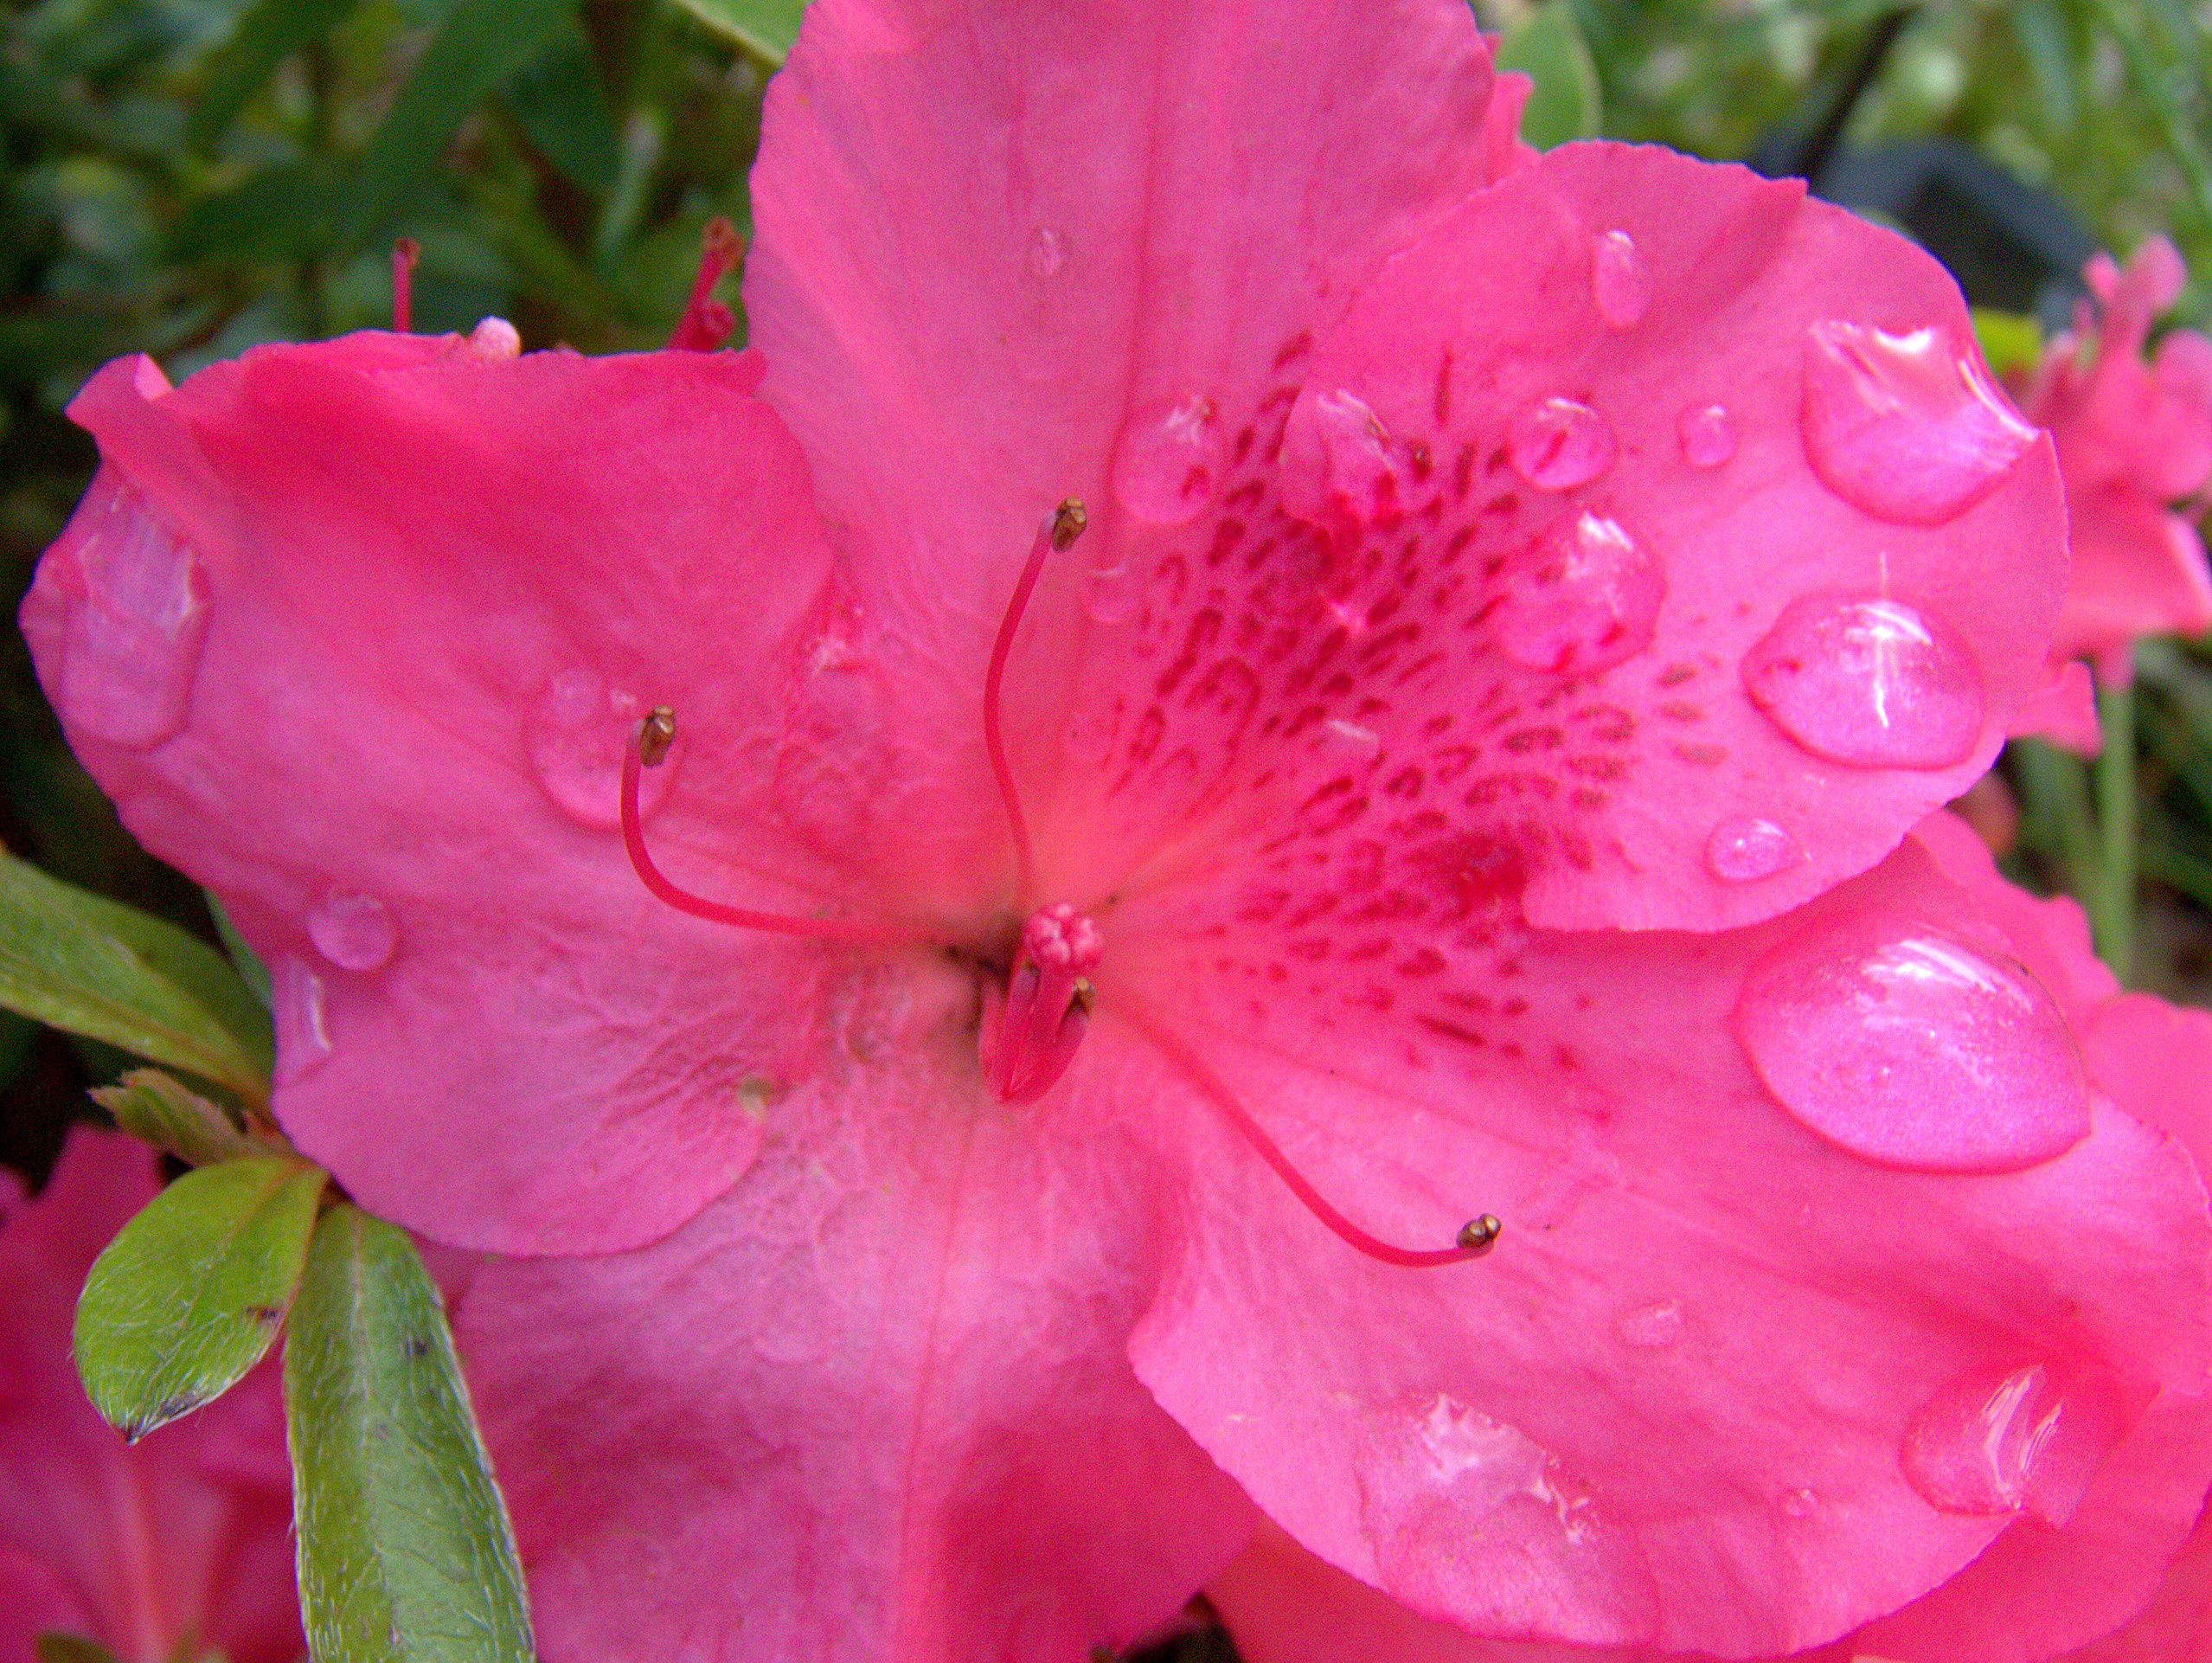
blossom, plant, rain, flower, petal, garden, pink, flora, flowers, shrub, rhododendron, azalea, macro photography, flowering plant, woody plant, land plant